1492

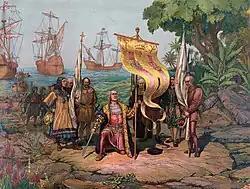
October 12 – Christopher Columbus arrives in the Americas from Spain.

Year 1492 (MCDXCII) was a leap year starting on Sunday of the Julian calendar.